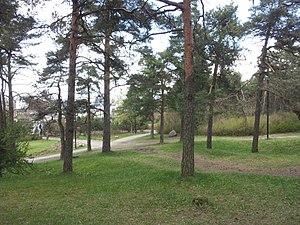
Liiva est un quartier du district de Nõmme à Tallinn en Estonie.